Landmark

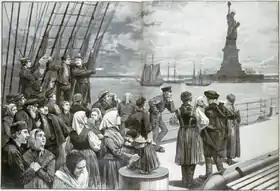
The Statue of Liberty (formally "Liberty Enlightening the World"), a famous landmark of New York City and the United States, greets newly arrived immigrants and is located near Ellis Island, where millions of immigrants first touched U.S. soil.

In Old English, the word "landmearc" (from "land" + "mearc" (mark)) was used to describe a boundary marker, an "object set up to mark the boundaries of a kingdom, estate, etc." Starting around 1560, this interpretation of "landmark" was replaced by a more general one. A landmark became a "conspicuous object in a landscape".